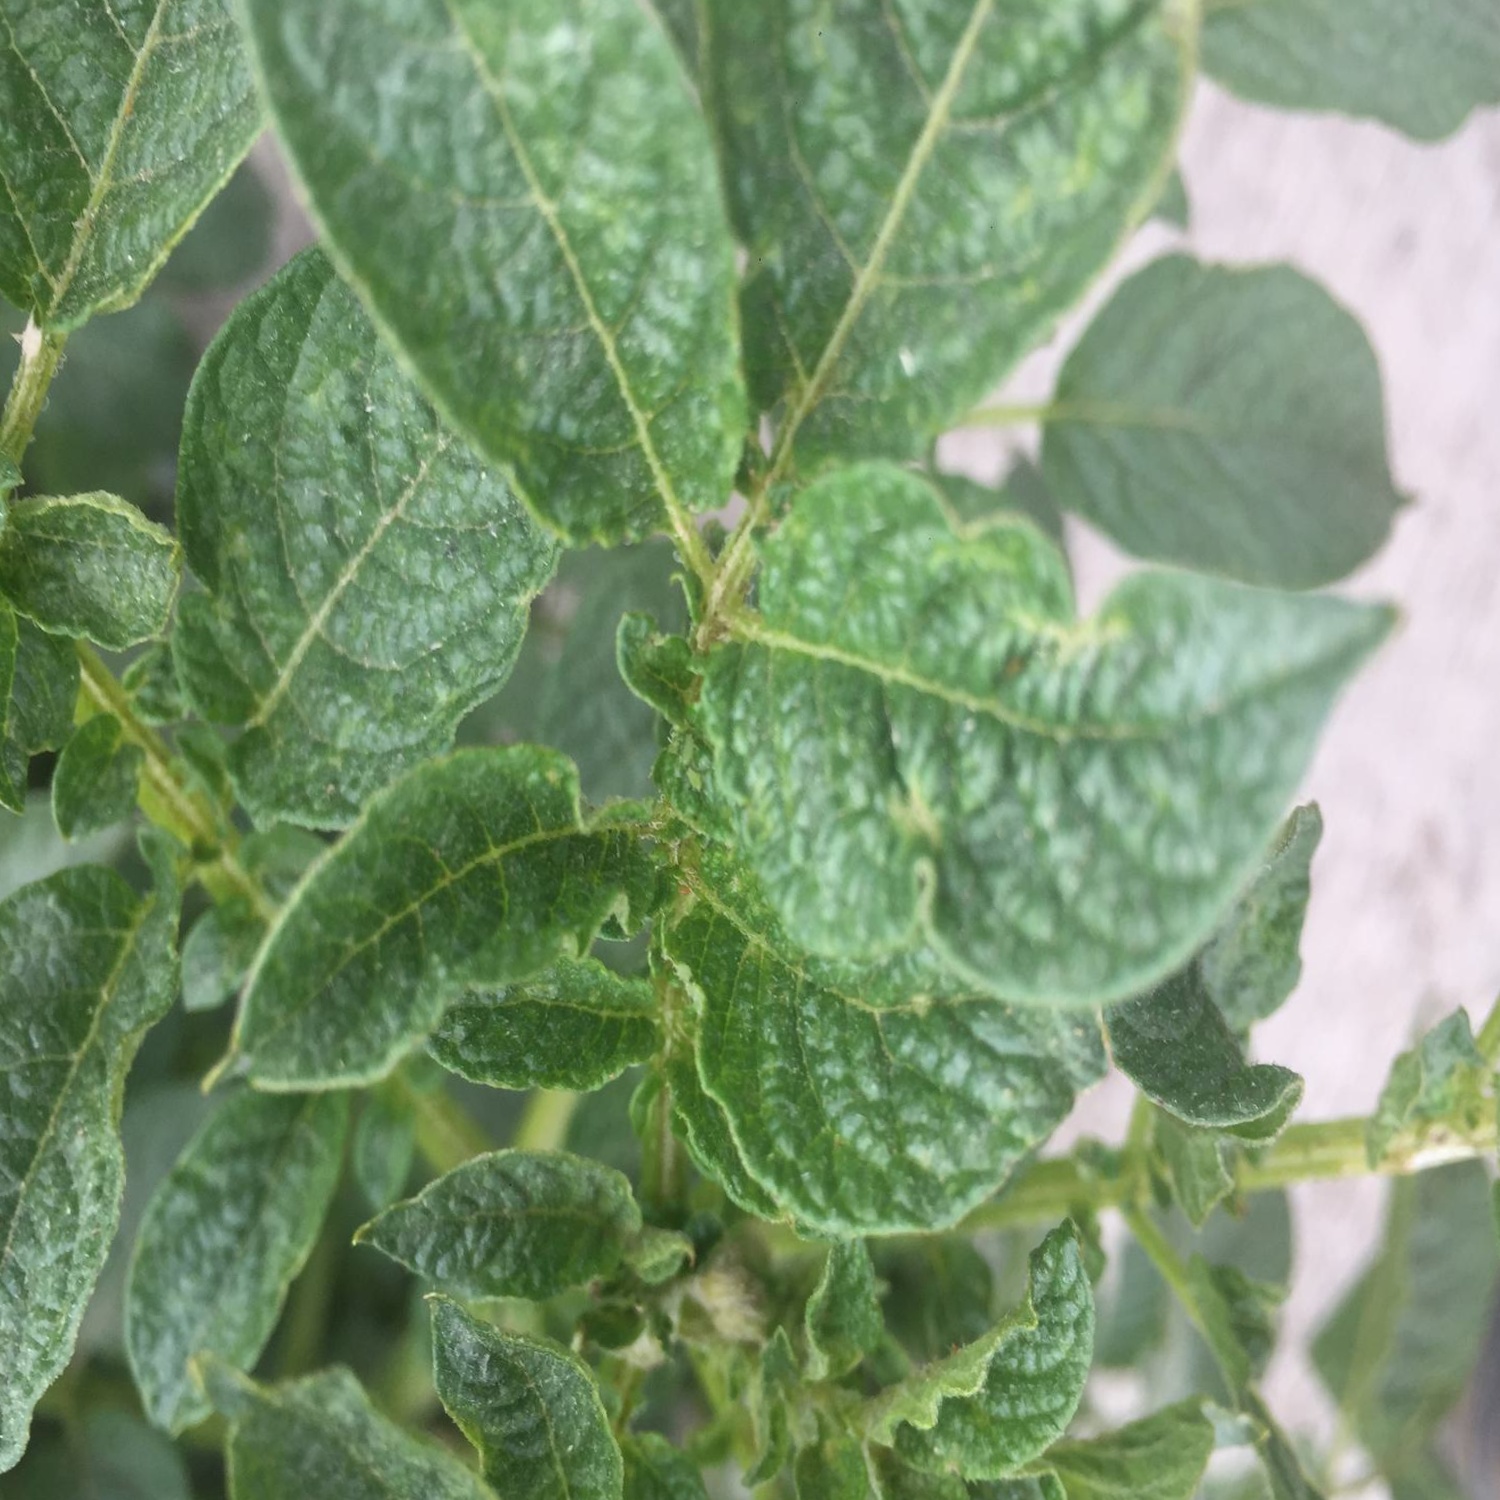
Etiqueta: Virus